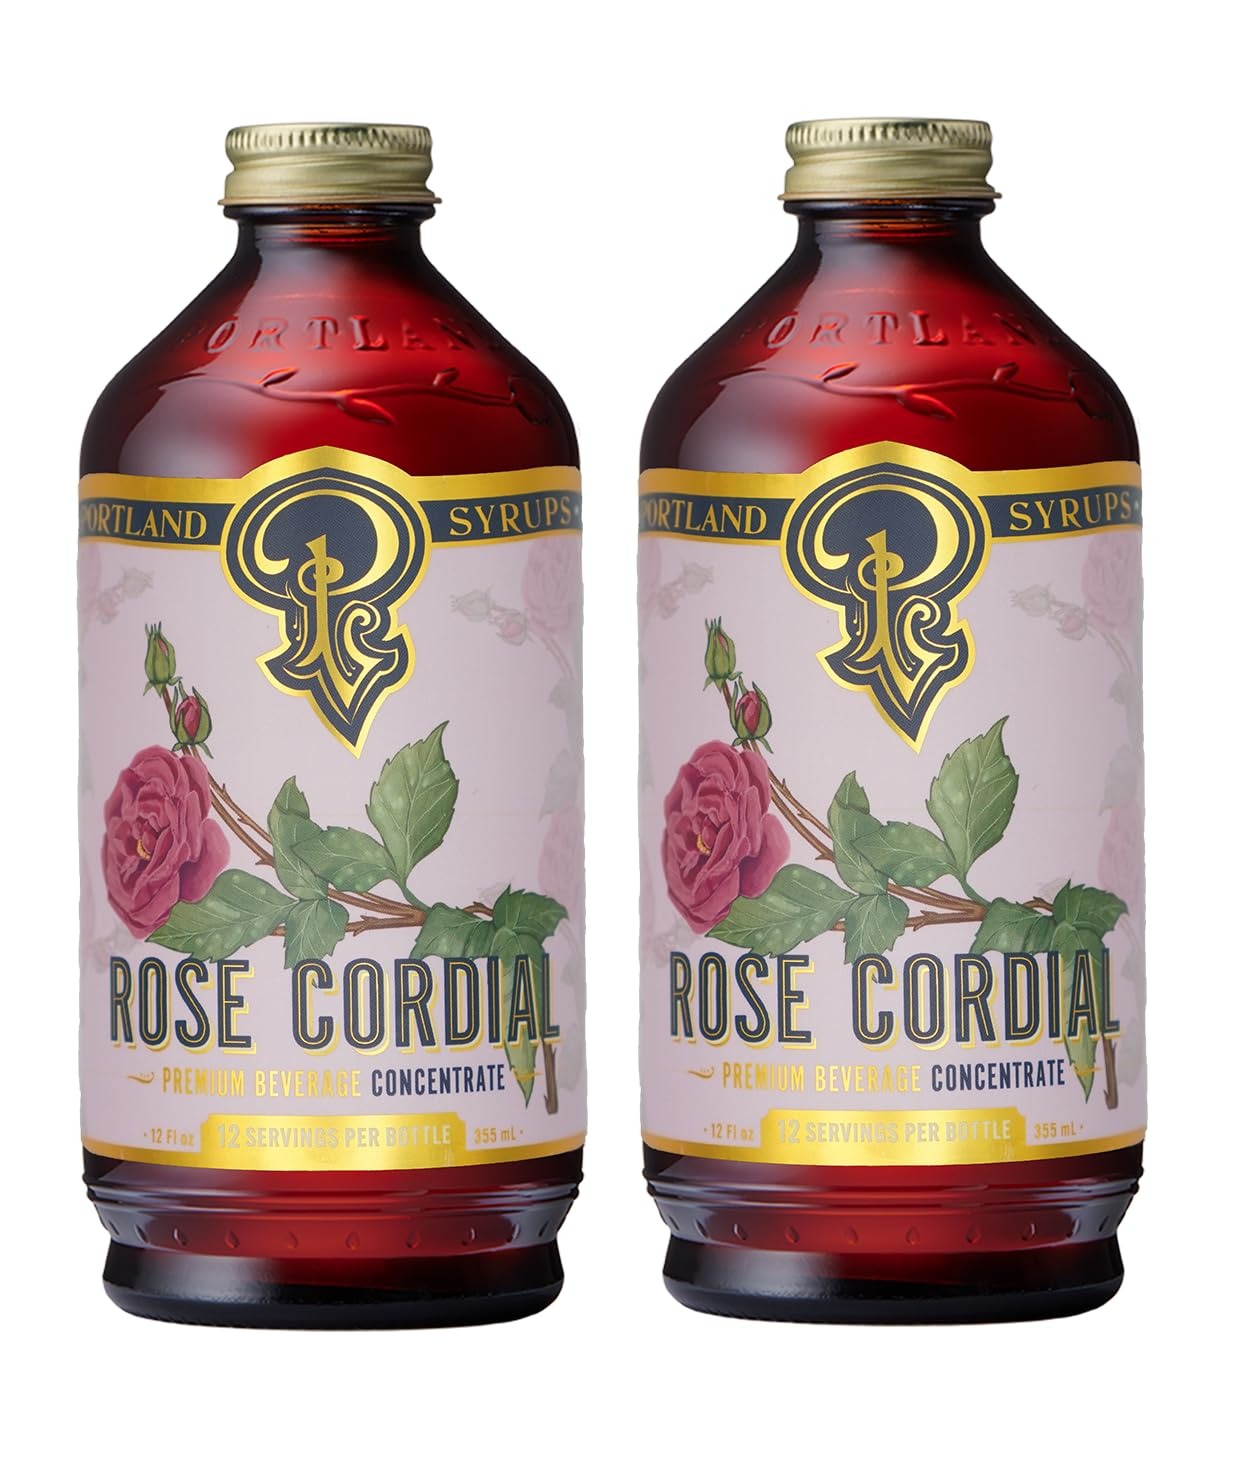
Item Name: Portland Syrups Rose Cordial Syrup - Craft Exquisite Floral Beverages for Cocktails, Mocktails, Soda, and More - 12 oz with 24 Servings (Pack of 2)
Bullet Point 1: Elevated Floral Elixirs: Immerse yourself in the fragrant world of Rose Cordial Syrup, meticulously crafted with whole dried rose blossoms and petals, capturing the flower's essence in every sip.
Bullet Point 2: Versatile Floral Infusion: Experience the sweet and tart allure with a subdued but complex floral character, offering versatility to enhance a variety of beverages.
Bullet Point 3: Handcrafted in Oregon: Indulge in the premium quality of a small-batch syrup, brewed by hand in Oregon with seasonally-selected ingredients and natural sweeteners.
Bullet Point 4: Lower Sugar, Intensified Flavor: Delight in the balance of 40% less sugar than typical mixers, ensuring a stronger flavor profile in each serving of Rose Cordial Syrup.
Bullet Point 5: Refreshing Sophistication: Enjoy this syrup on its own for a wonderfully refreshing experience or add it to clear spirits to create delightful and sophisticated drinks.
Product Description: Embark on a sensory journey with Portland Syrups Rose Cordial Syrup, a meticulously crafted elixir that captures the essence of whole dried rose blossoms and petals. Slow-brewed in stages with dried rose hips, this syrup offers a sweet and tart profile with a subdued yet intricate floral character. Handcrafted in Oregon, this premium small-batch syrup is a testament to quality, featuring seasonally-selected ingredients and natural sweeteners. With 40% less sugar than typical mixers, Rose Cordial Syrup achieves a perfect balance, ensuring an intensified floral flavor in every sip. Versatility is at the heart of this syrup, allowing you to elevate a variety of beverages with its floral infusion. Whether crafting cocktails, mocktails, or refreshing sodas, Rose Cordial Syrup adds a touch of sophistication to your creations. Experience the refreshing allure of this syrup on its own or elevate clear spirits by adding a splash for a delightful and sophisticated drink. Each 12 oz. bottle provides 24 servings, making it the perfect companion for creating exquisite floral elixirs that captivate the senses.
Value: 24.0
Unit: Fl Oz

Price: 28